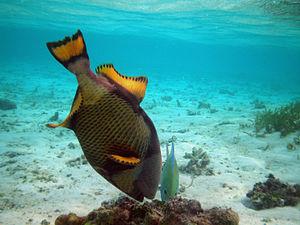
Les Balistes ou Balistidés forment une famille de poissons rattachés à l'ordre des Tetraodontiformes. Elle comprend 12 genres et 40 espèces. Ils sont également appelés cochons de mer ou poisson-gachettes dans les pays anglo-saxons.